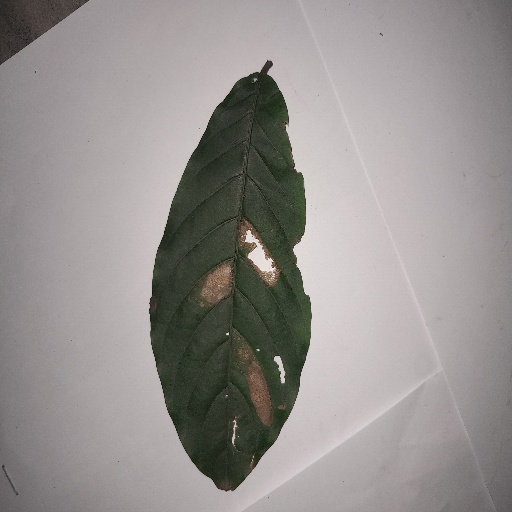
Species: HariTaki
Leaf condition: Bacterial Spot